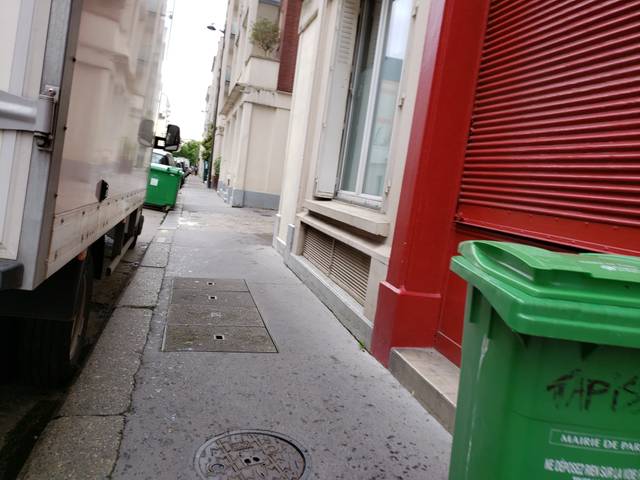
Region: France
Coordinates: 48.826, 2.333